Wisconsin–Whitewater Warhawks football

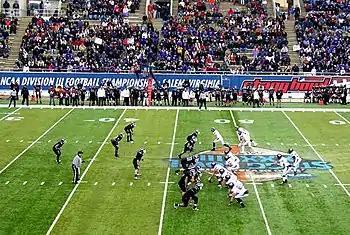
The Warhawks on offense in the 2010 Stagg Bowl

The Warhawks ran the table in 2009 with a perfect record of 15-0, defeating Mount Union in the Stagg Bowl 38-28 to claim their second national title in three years. The string continued in 2010, including a sixth straight WIAC title and ending with UW-Whitewater’s third NCAA III championship in four years, with a 31-21 win over Mount Union in the Stagg Bowl to finish 15-0 and run the NCAA's (all divisions) leading win streak to 30 games. Once again, in 2011, they ran the regular season undefeated, winning their seventh straight WIAC title. They then went on to face Mount Union in the Stagg Bowl for the seventh straight season and won their third straight title, their fourth in five years, to finish 15-0 again. They raised their win streak to 45 games, which is just 2 behind Oklahoma's historic Division I streak and is fourth behind Mount Union's separate 55 and 54-game winning streaks in all of college football.